List of Everybody Loves Raymond characters

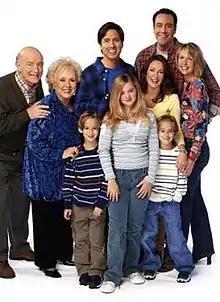
The entire Barone family.

This is a list of fictional characters from "Everybody Loves Raymond", an American sitcom, originally broadcast on CBS from September 13, 1996, to May 16, 2005.